International Year of Peace

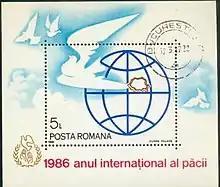
1986 stamp issued by Romania marking the International Year of Peace

The International Year of Peace was recognized in 1986 by the United Nations. It was first proposed during the UN conference of November 1981 by the United Nations Economic and Social Council, with a date associated with the fortieth anniversary of the establishment of the UN.